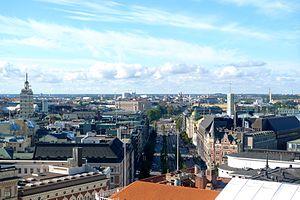
Le centre ville d'Helsinki est situé autour de la gare centrale d'Helsinki où sont regroupés une grande partie des services d'Helsinki en Finlande.